Markovo Republic

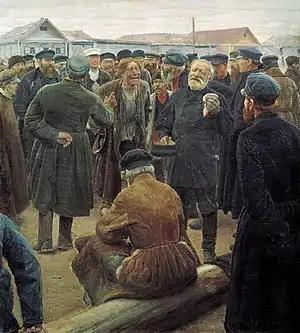

The Markovo Republic (Russian: Марковская республика) was a self-proclaimed peasant state located in Russia, roughly 150 kilometers outside of Moscow, in the Volokolamsk district. It was proclaimed on 31 October 1905, when during the Russian Revolution of 1905 peasants took control of the local government in the village Markovo. The republic revolt was put down on 18 July 1906, six months after the revolution had been put down in the cities. The state has been viewed as "one of the most impressive examples of progressive peasant politics during the 1905 Revolution".